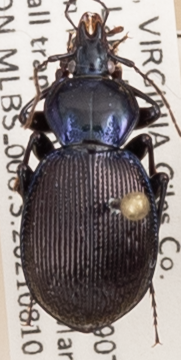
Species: Sphaeroderus stenostomus lecontei
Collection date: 2021-08-10
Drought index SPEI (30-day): -2.09
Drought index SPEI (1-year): -0.058
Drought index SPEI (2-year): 1.01